Red Gate

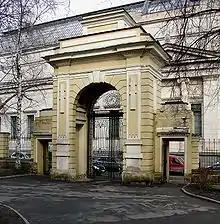
Golitsyn Estate Gate, Volkhonka Street, Moscow

The Russian tradition of triumphal arches (or gates, as they were called during 18th-19th centuries) goes back to the time of Peter I. However, their specific Muscovite shape is a direct consequence of the Time of Troubles of the early 17th century, when civil war, foreign raiders, and rampant crime forced landlords to fortify their town and country estates. In their simplest form, gates were cut through wooden palisade walls, and fortified with a small defensive platform perched above them. If money allowed, gates were fortified with a barbican tower, again with a raised wooden platform.